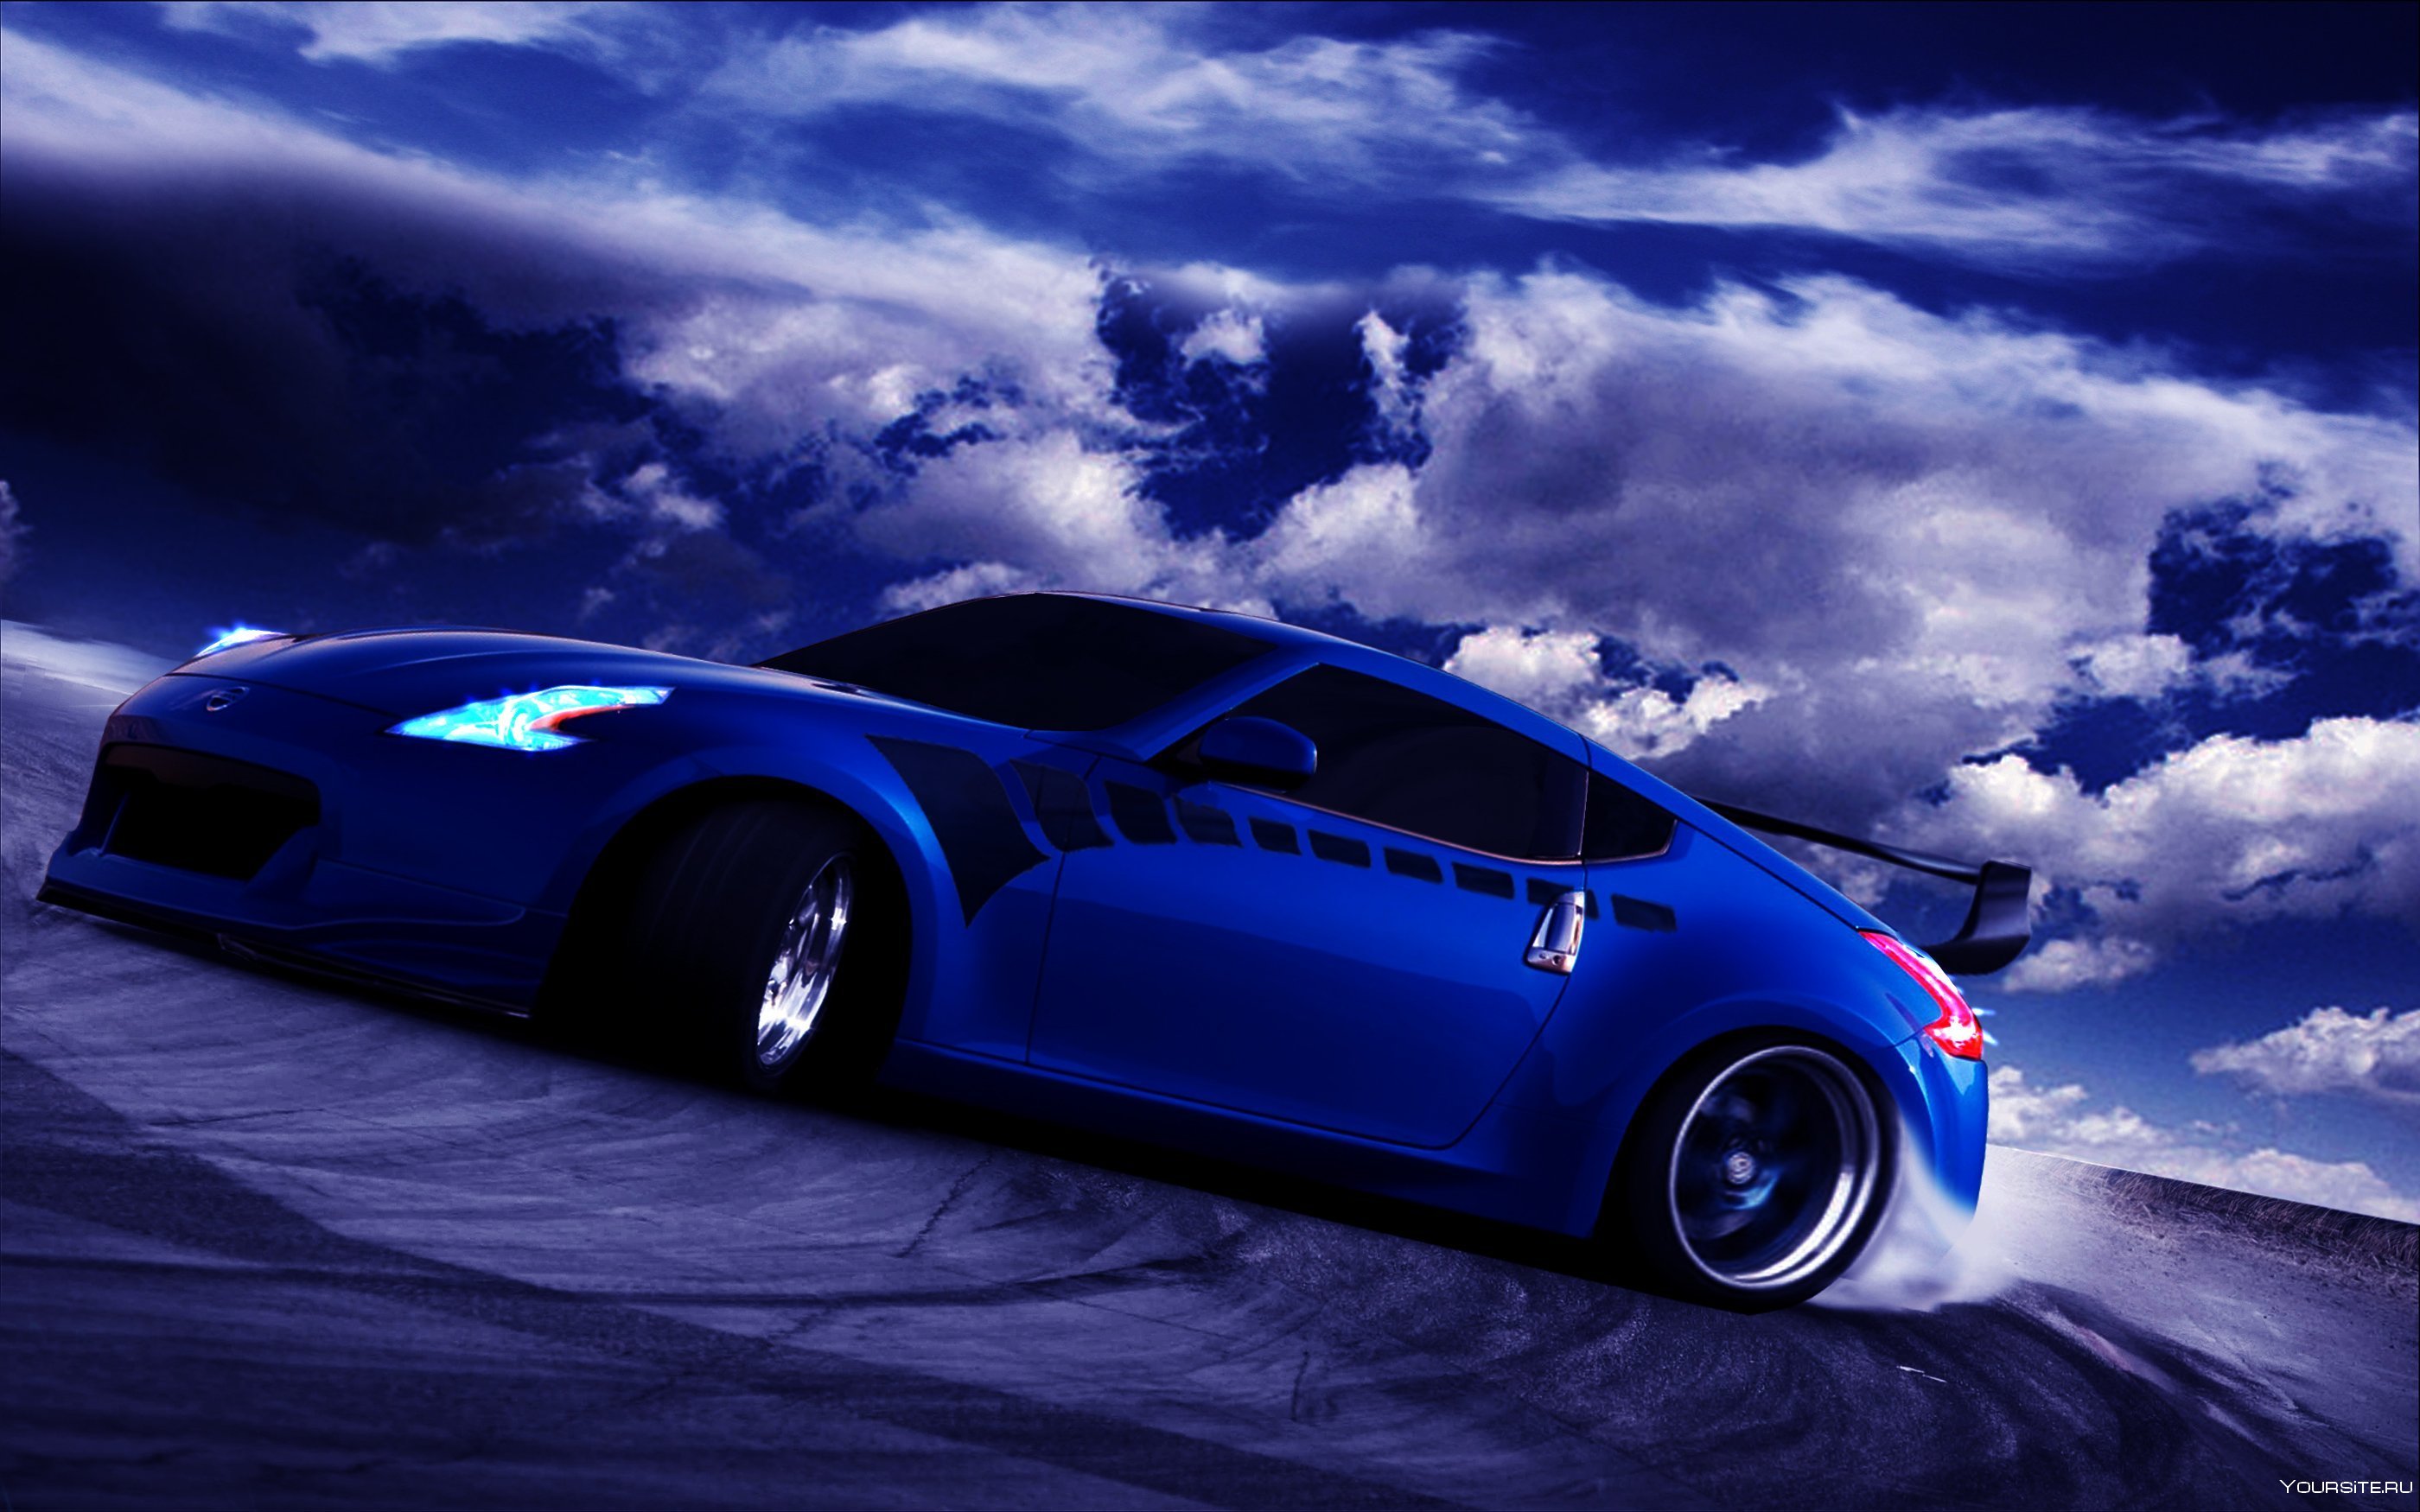
city, cars, flower, shit, tire, wheel, cloud, sky, land vehicle, vehicle, car, automotive lighting, hood, automotive design, automotive tire, alloy wheel, automotive exterior, rolling, bumper, motor vehicle, rim, fender, personal luxury car, landscape, Tints and shades, electric blue, vehicle door, performance car, automotive wheel system, mid size car, sports car, cumulus, luxury vehicle, full size car, hatchback, asphalt, volkswagen, compact car, horizon, coupe, headlamp, auto part, ocean, hardtop, city car, custom car, dusk, classic car, sedan, transport, graphics, hot hatch, supercar